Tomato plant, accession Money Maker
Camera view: vertical (180 deg); turntable rotation: 300 degrees
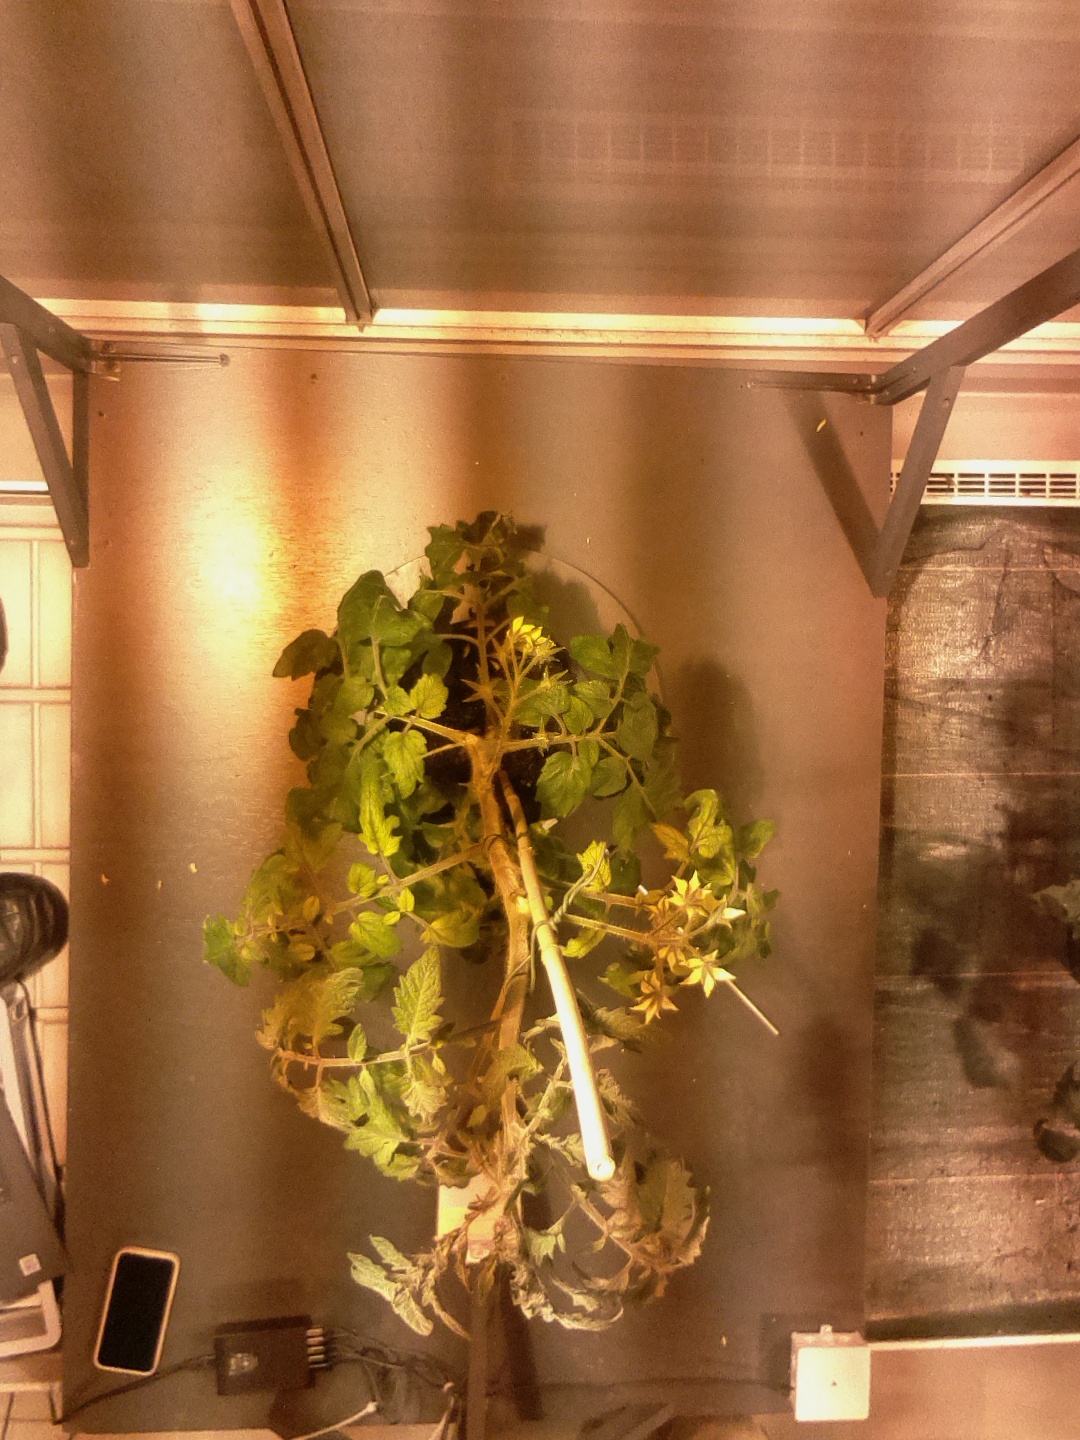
BBCH growth stage 69: End of flowering, 90%-100% of flowers open, more petals falling